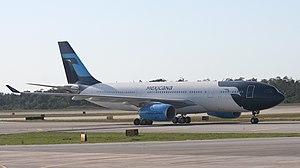
Mexicana ou Mexicana de Aviación, était une compagnie aérienne du Mexique.